The Great Jasper

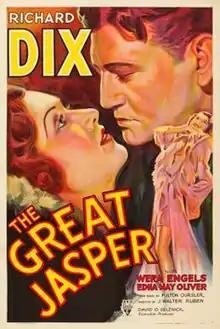
Theatrical release poster

The Great Jasper is a 1933 American pre-Code drama film directed by J. Walter Ruben and written by H.W. Hanemann and Samuel Ornitz. The film stars Richard Dix, Edna May Oliver, Florence Eldridge, Wera Engels and Walter Walker. The film was released on February 17, 1933, by RKO Pictures.